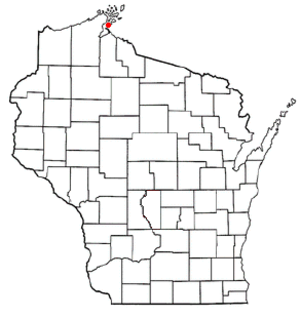
La Pointe est une petite ville américaine du Comté d'Ashland, située sur l'île Madeline, dans l'archipel des îles des Apôtres, dans l'État du Wisconsin.